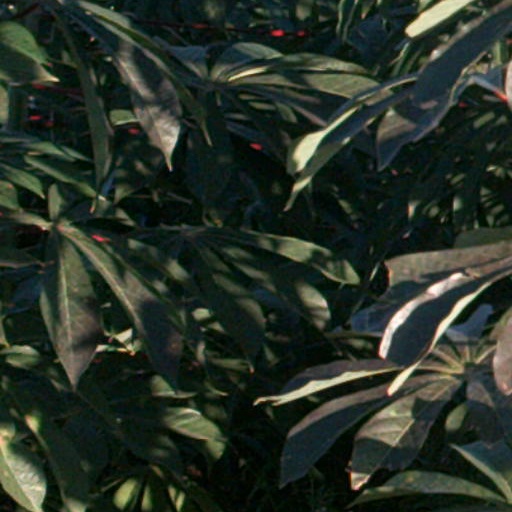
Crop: cassava